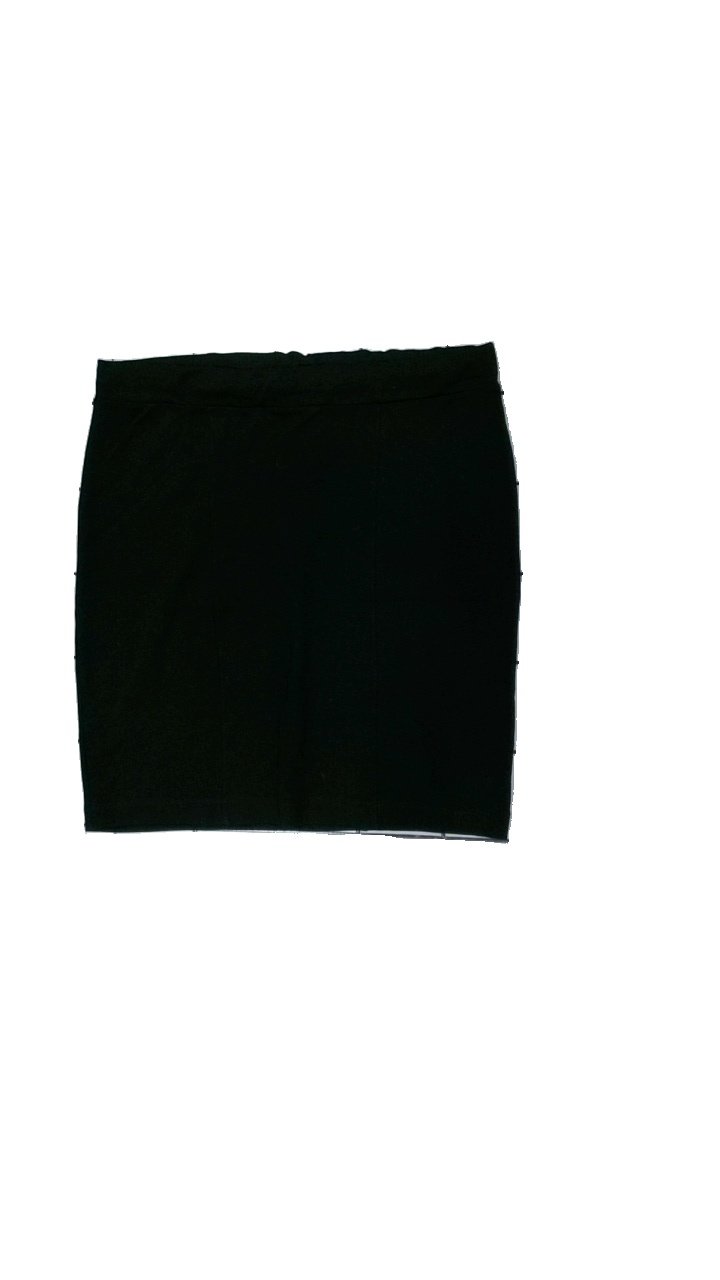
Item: Skirt (Ladies)
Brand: Åhlens
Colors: Black
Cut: Regular
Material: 100% cott
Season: All
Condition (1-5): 3
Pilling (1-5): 4
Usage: Export
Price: <50